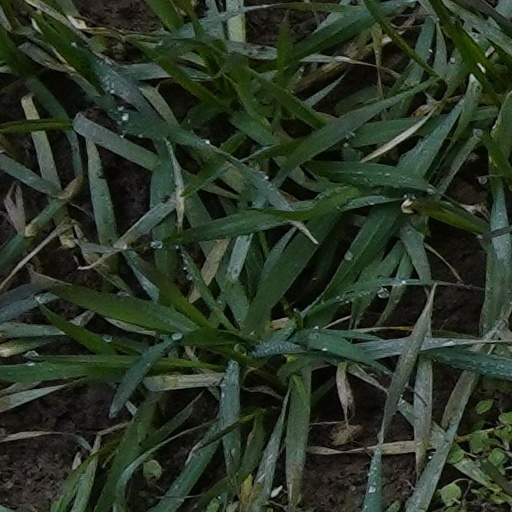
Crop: wheat